Jiří Kroha

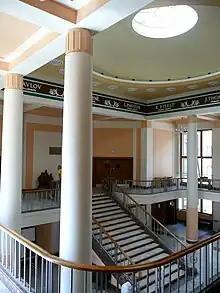
Vestibule of Faculty of Medicine and Dentistry of Palacký University in Olomouc, designed by Jiří Kroha and Václav Roštlapil, 1950–1952

In the 1920s he designed several buildings in Mladá Boleslav and Kosmonosy. His building of Secondary Industrial School in Mladá Boleslav is a valuable architectural work, protected as a national cultural monument. In 1926 he began lecturing at the Brno University of Technology, and two years later, in 1928, he moved to Brno with his family.